Long Walk of the Navajo

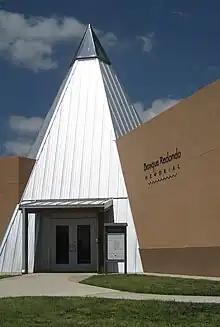
Bosque Redondo Memorial

Like some internment camps involving several tribes, the Bosque Redondo had serious problems. About 400 Mescalero Apaches were placed there before the Navajos. The Mescaleros and the Navajo had a long tradition of raiding each other; the two tribes had many disputes during their encampment. Upon arriving at Bosque Redondo, it was forbidden for the Navajo to speak their native language or practice any cultural customs. Furthermore, the initial plan was for around 5,000 people, nowhere near the 10,000 men, women, and children who eventually resided in the camp. Water and firewood were major issues from the start; the water was brackish, and the round grove of trees was quite small. Nature and humans both caused crop failures every year. The corn crop was infested with army worms and failed repeatedly. The Pecos River flooded and washed out the head gates of the irrigation system. In 1865 Navajo began leaving. By 1867 the remaining Navajo refused to plant a crop. Comanches raided them frequently, and they raided the Comanche, once stealing over 1,000 horses. The non-Indian settlers also suffered from the raiding parties who were trying to feed their starving people on the Bosque Redondo. There was inept management of the supplies purchased for the reservation. The army spent as much as $1.5 million a year to feed the Native Americans. In 1868 the experiment—meant to be the first Indian reservation west of Indian Territory—was abandoned. A memorial site honoring those who were incarcerated at Bosque Redondo is located at Fort Sumner, New Mexico.